Mount Lebanon

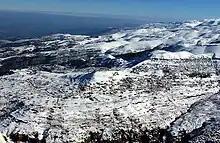
Snow on Mount Lebanon

Throughout the 18th century and into the 19th century more and more Maronites settled in the Druze regions of the Mount. The Druze viewed these Maronite settlements as a threat to their power in Mount Lebanon and in a series of clashes in the 1840s and 1860s, a miniature civil war erupted in the area resulting in the massacre of thousands of Christians. The Druze won militarily, but not politically, because European powers (mainly France and Britain) intervened on behalf of the Maronites and divided Mount Lebanon into two areas; Druze and Maronite. Seeing their authority decline in Mount Lebanon, a few Lebanese Druze began migrating to the new Jabal ad-Duruz in southern Syria. In 1861, the "Mount Lebanon" autonomous district was established within the Ottoman system, under an international guarantee.